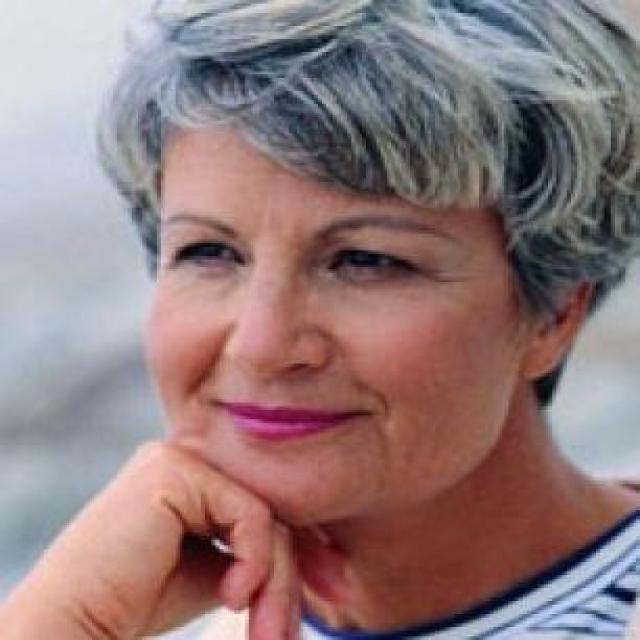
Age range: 45-64